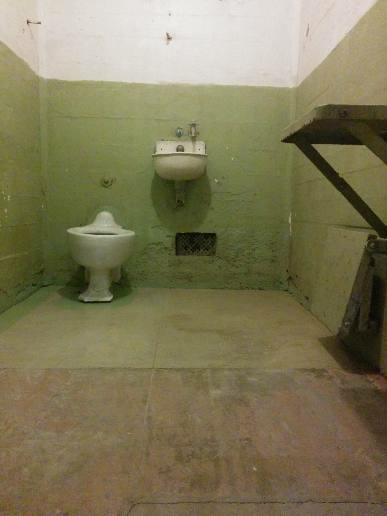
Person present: No